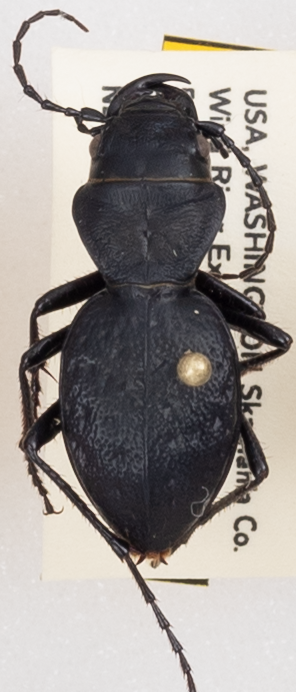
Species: Omus dejeanii
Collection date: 2019-06-18
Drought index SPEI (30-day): -0.932
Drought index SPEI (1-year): -2.09
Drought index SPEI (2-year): -2.09